For Anarchism

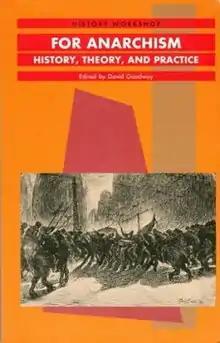
First edition (p/b)

For Anarchism: History, Theory, and Practice is a 1989 book of essays by anarchists on the history, theory, and practice of anarchism. The essays, derived from Leeds Anarchist Research Group meetings in 1985 and 1986, was edited by David Goodway and published by Routledge.